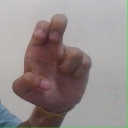
अक्षर: अ